Olympia Odos

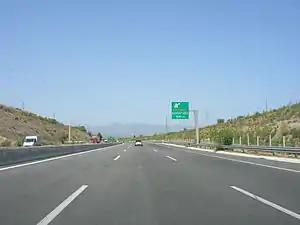
A8 motorway - Korinthos exit

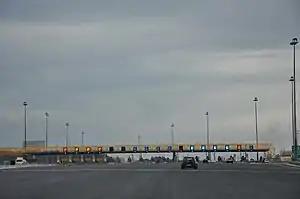
Isthmos toll gate

Olympia Odos is a toll motorway system on the Peloponnese in Greece. Starting from Eleusis in the Athens metropolitan area, the Olympia Odos motorways follow the Gulf of Corinth to the Rio–Antirrio bridge and the city of Patras, and along the Ionian Sea coastline, in future down to Tsakona (near Meligalas) in the southwestern Peloponnese where it will intersect with the A7 motorway.